Indian Singaporeans

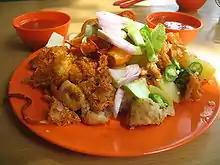
Indian rojak.

Although temples may be historically associated with certain communities, Hindu temples in Singapore are open to all regardless or language, caste or religion (non-Hindus may visit the temples). A unique feature of Hinduism in Singapore is the fact that a noticeable number of non-Indians, usually Buddhist Chinese, do participate in a variety of Hindu activities, including praying to Hindu deities, donating money to the temple funds and participating in Hindu festivals like the fire-walking ceremony, and Thaipusam.